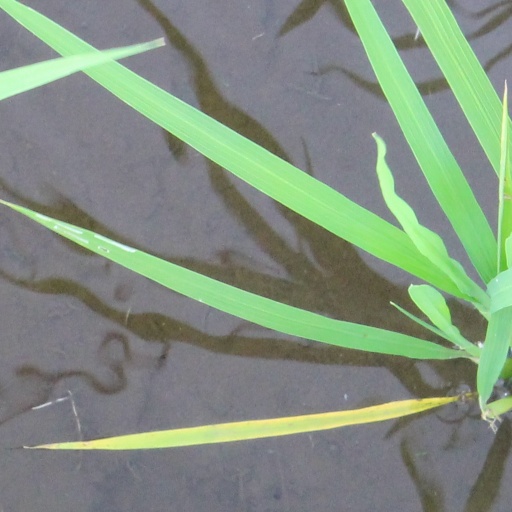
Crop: rice